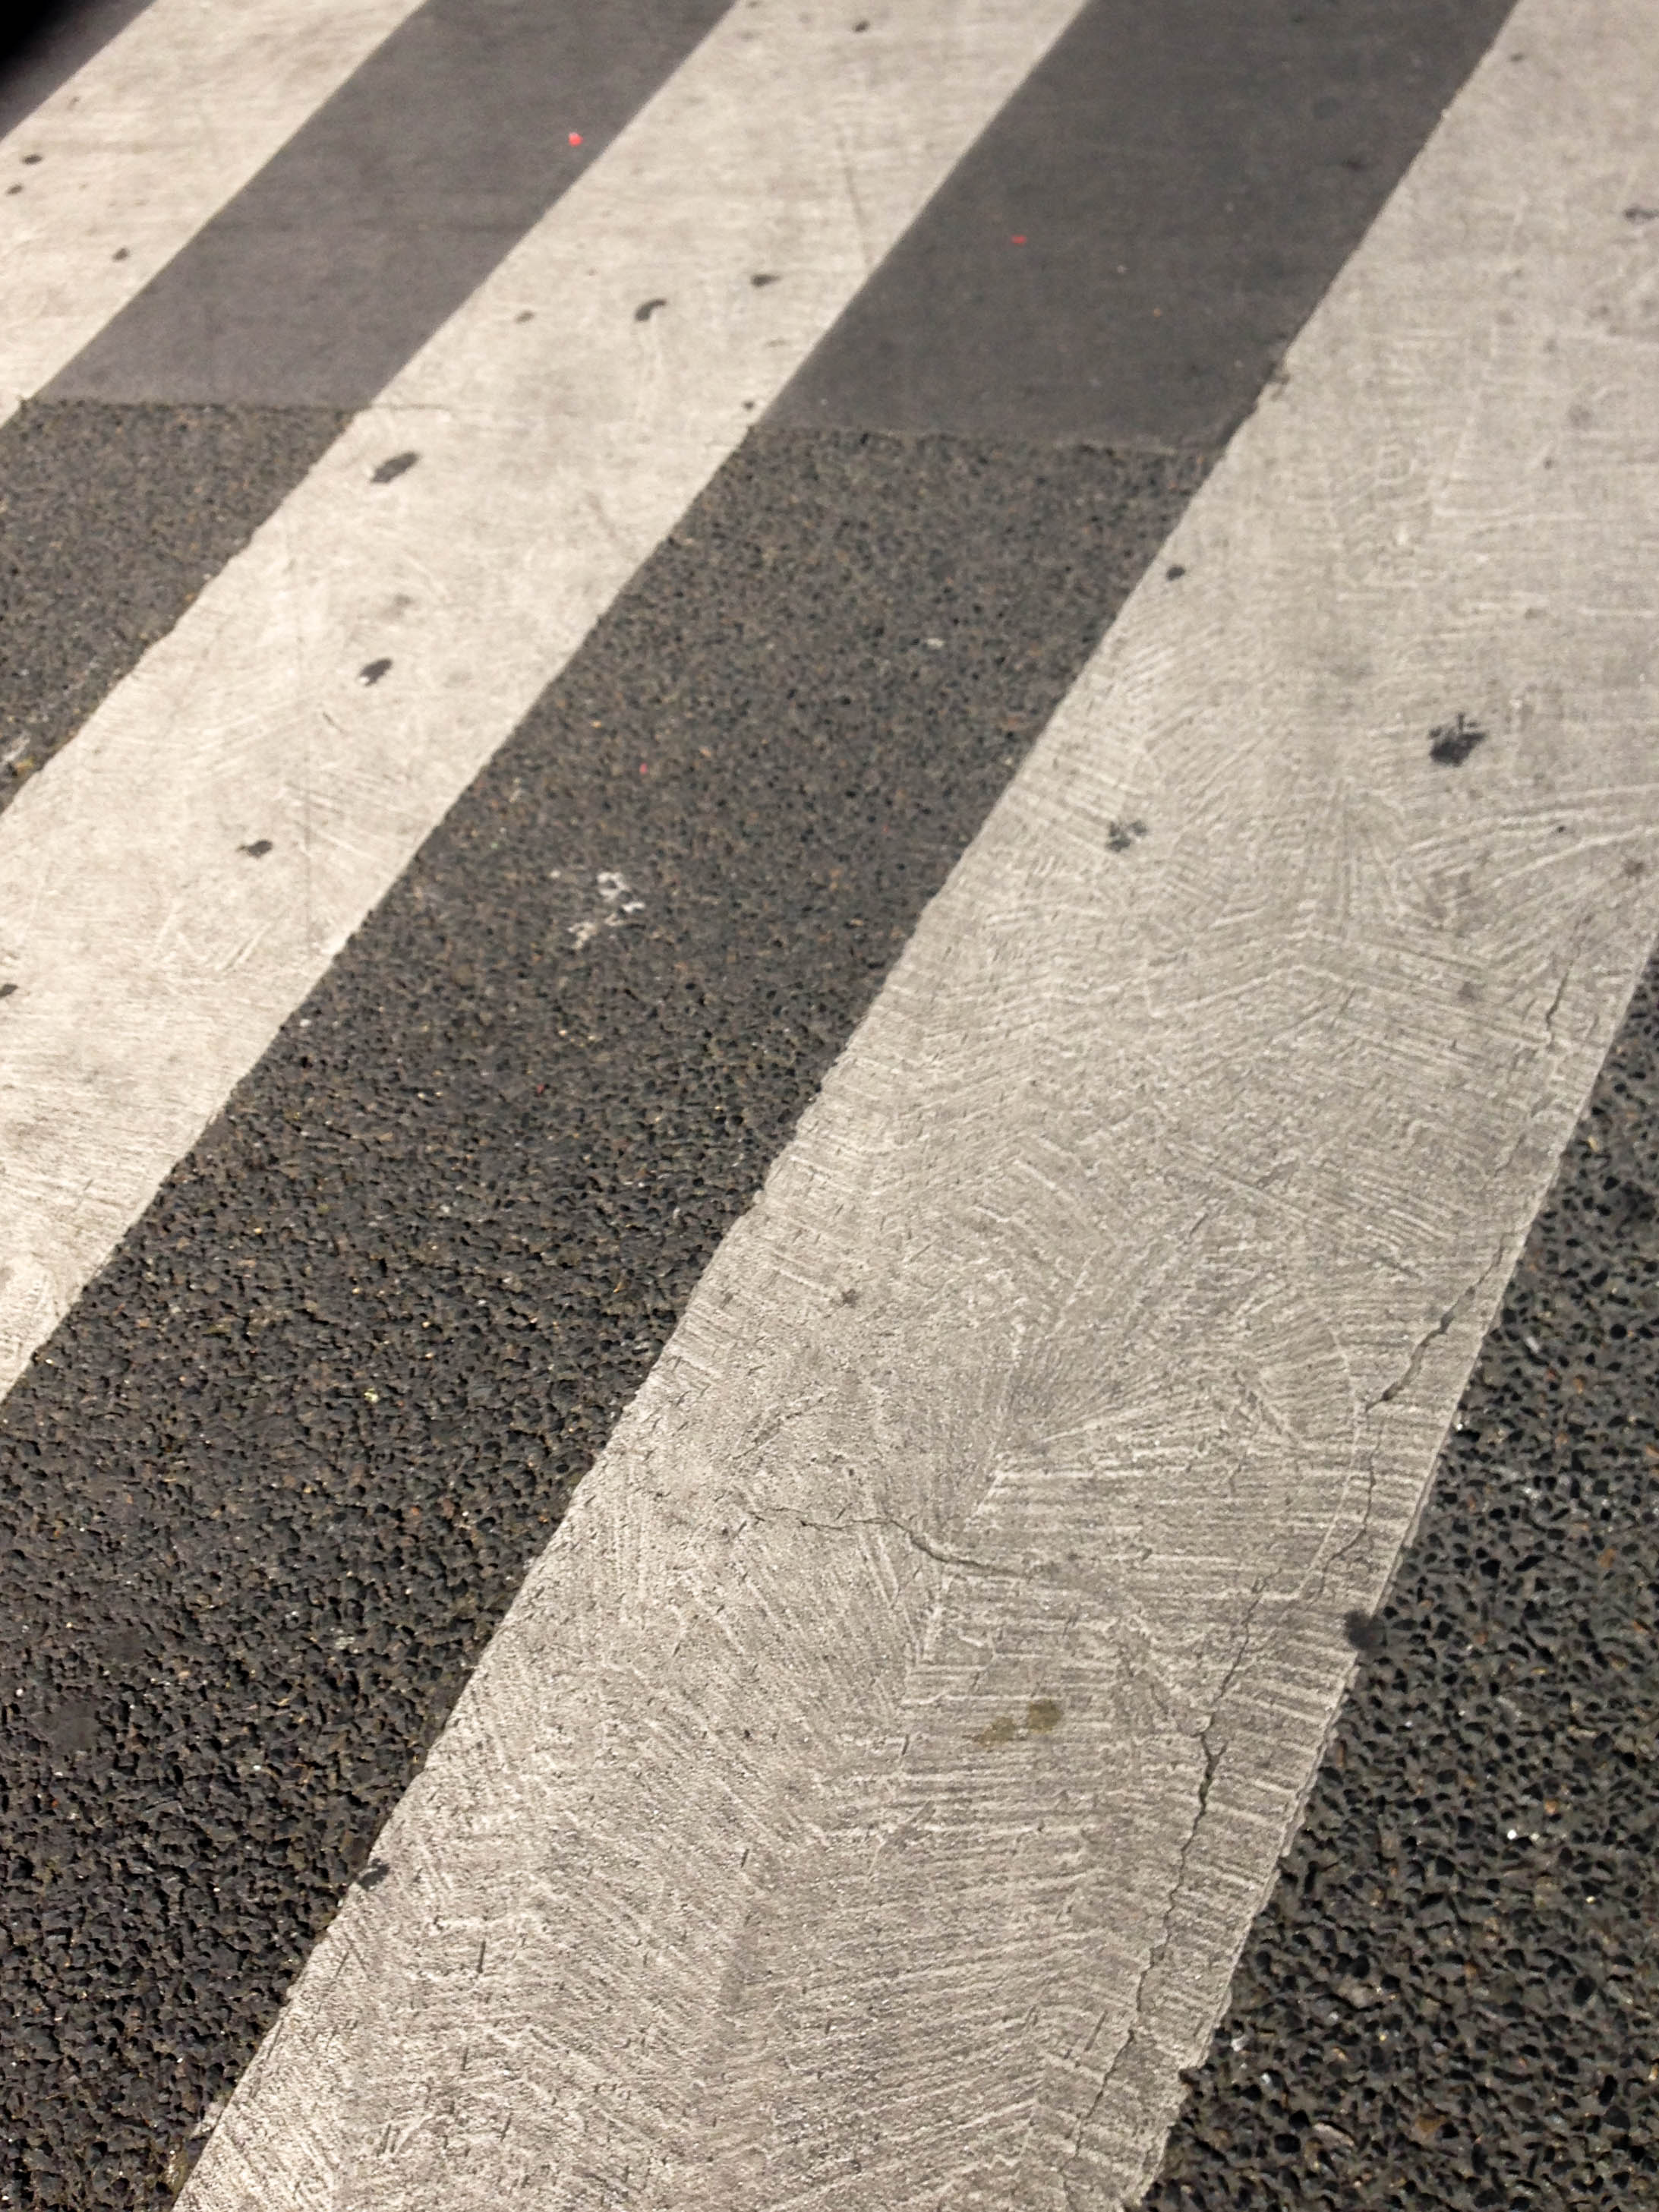
iphone, apple, pedestrian, road, sidewalk, floor, paris, asphalt, walkway, walk, france, line, soil, cross, monochrome, lane, places, infrastructure, 5, ledefrance, accident, shape, flooring, pedestrian crossing, road surface